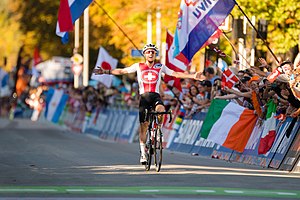
VM i landevejscykling 2018 – Linjeløb (U23 herrer) / Resultater
Schweiziske Marc Hirschi blev verdensmester.
U23 herrernes linjeløb ved VM i landevejscykling 2018 blev afholdt fredag den 28. september 2018. Løbet blev vundet af schweiziske Marc Hirschi.